Hans Hagnell

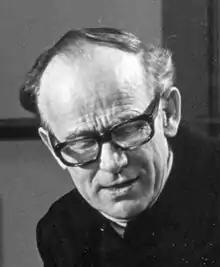
Hans Hagnell

Hans Hagnell (December 15, 1919 – June 16, 2006) was a Swedish Social Democratic politician, governor and economist.